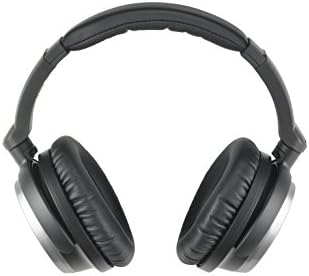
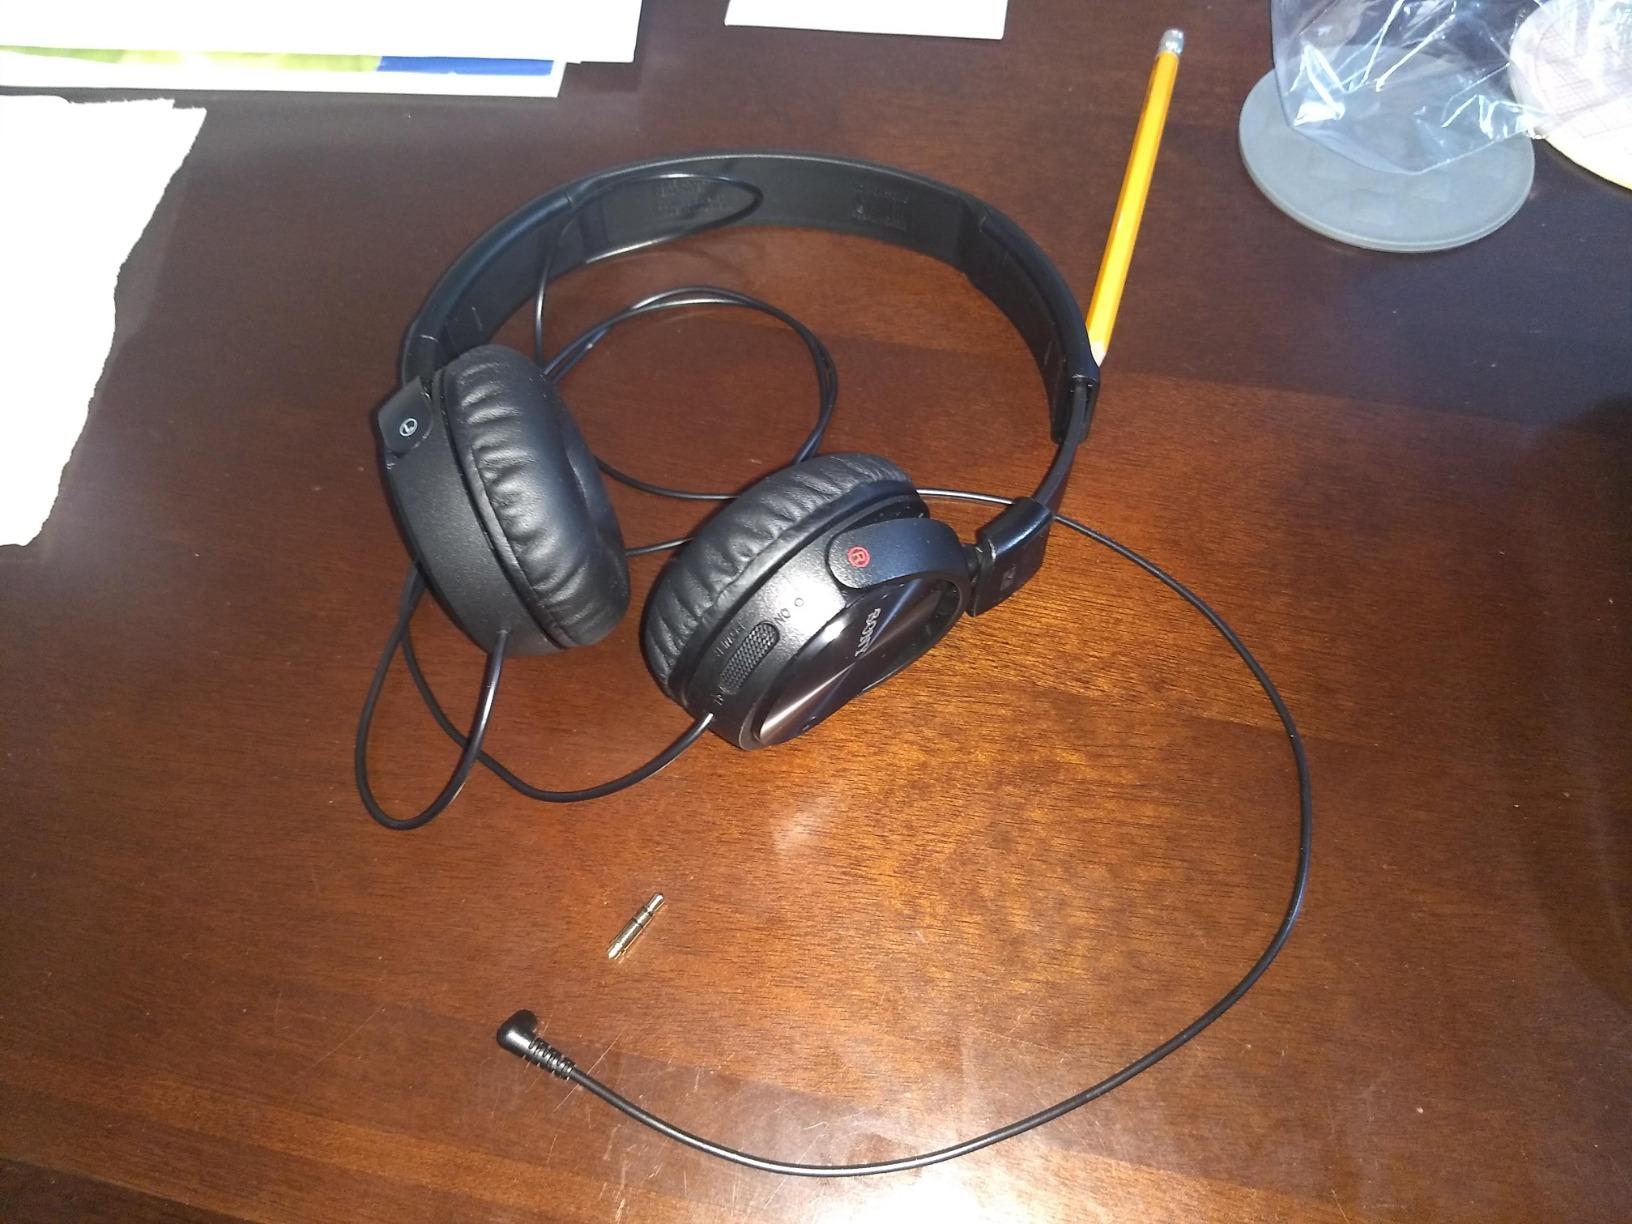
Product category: headphones
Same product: no